Beresford County

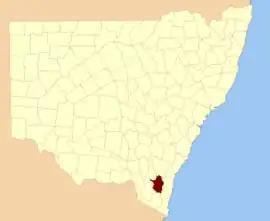
Location in New South Wales

Beresford County is one of the 141 cadastral divisions of New South Wales. It contains Cooma and Bredbo. Part of the Murrumbidgee River forms the boundary in the north-west, and a separate part of the river forms part of the western boundary.